Hoberman mechanism

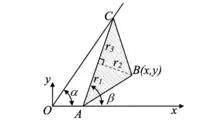
Fig 1. Example of a single PRRP linkage

The Hoberman mechanism is a single degree of freedom structure meaning that the system can be driven with a single actuator. The mechanism is made of two identical angulated rods joined together by a central revolute pivot and four end pivots constrained to move along a single line. Because the four end pivots are restrained in this way, the mechanism can be treated as pair of PRRP (prismatic-revolute-revolute-prismatic) mechanisms joined at a central point. The two PRRP linkages trace a pair of identical straight lines from the origin of the mechanism to their coupler points, so they have the same coupler curve. The equation for the coupler curve of the PRRP linkages in a Hoberman mechanism follows the coupler point "B"("x","y") in Fig. 1: